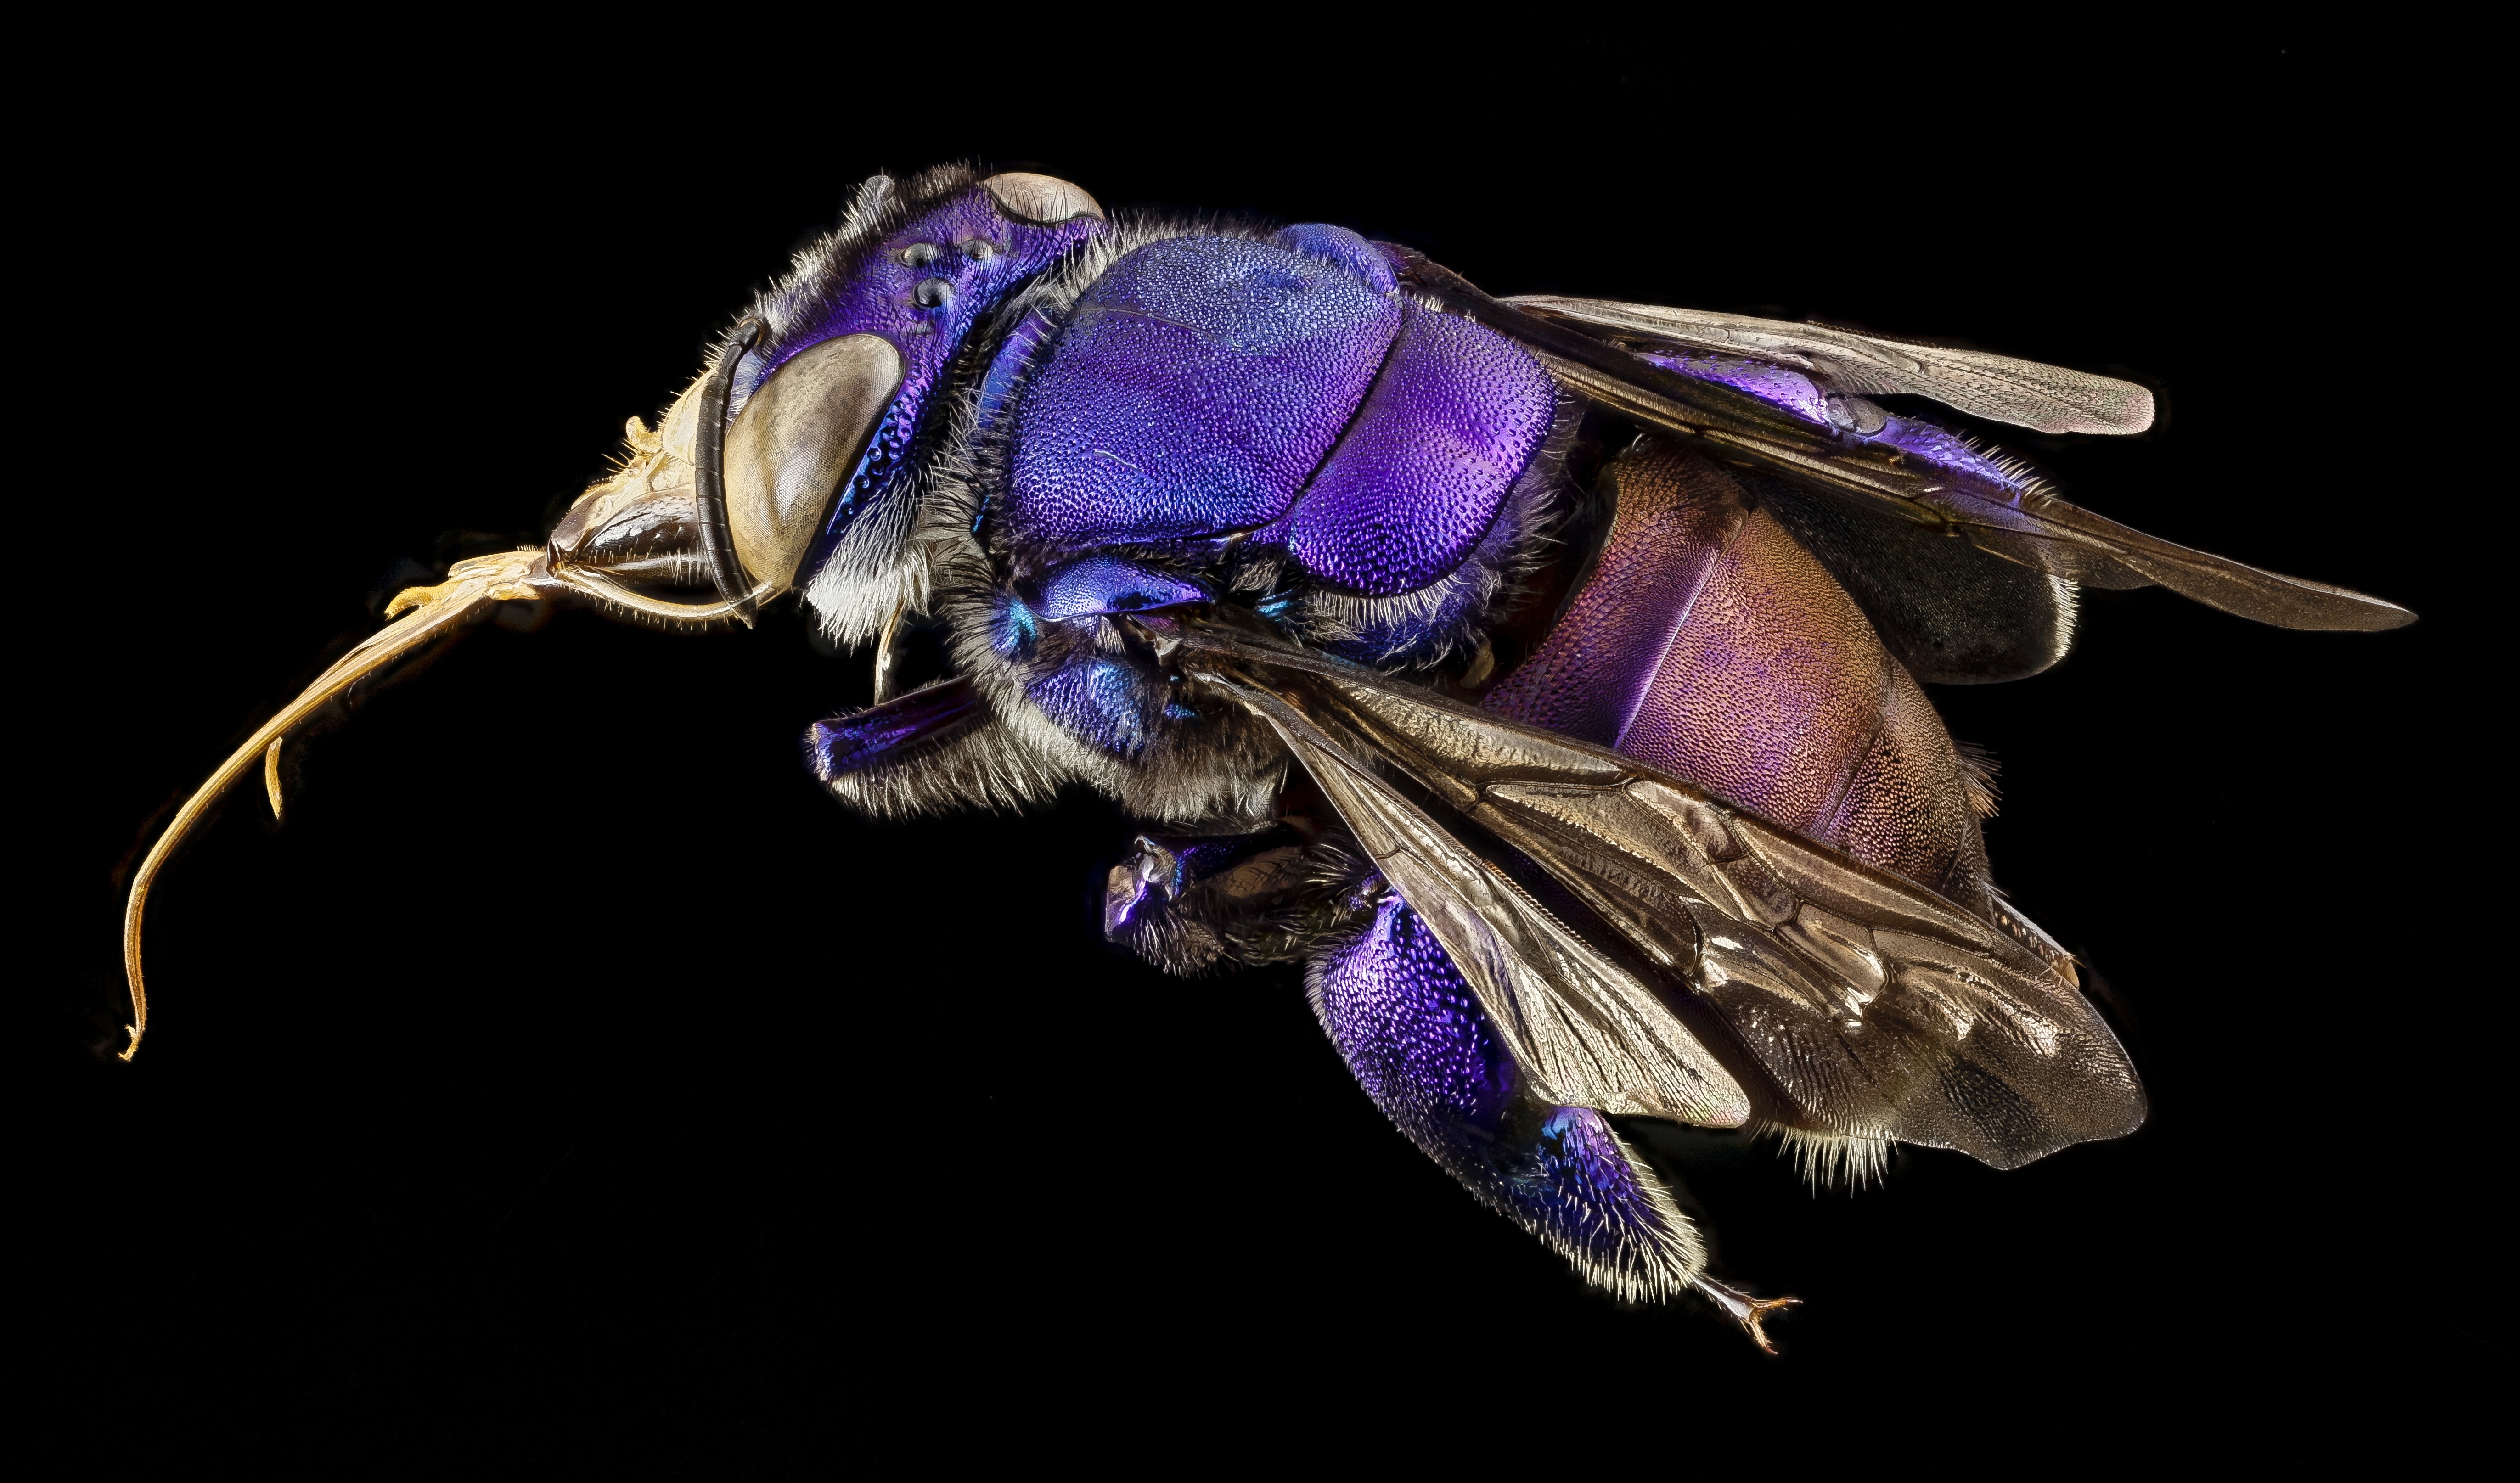
wing, photography, purple, fly, jungle, insect, fauna, invertebrate, orchid, close up, bee, beauty, south america, lilac, wasp, iridescent, macro photography, arthropod, black background, multi colored, orchid bee, membrane winged insect, native bee